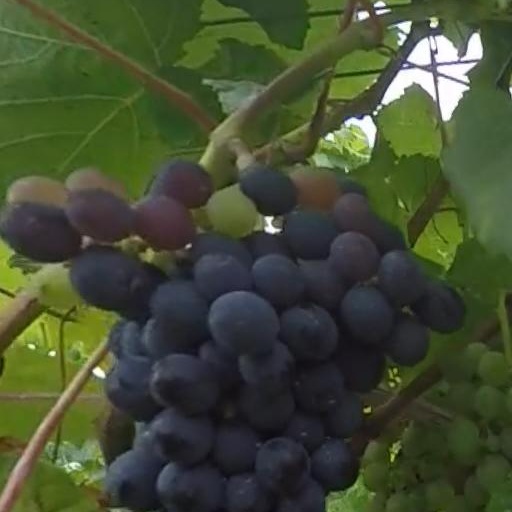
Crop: grape